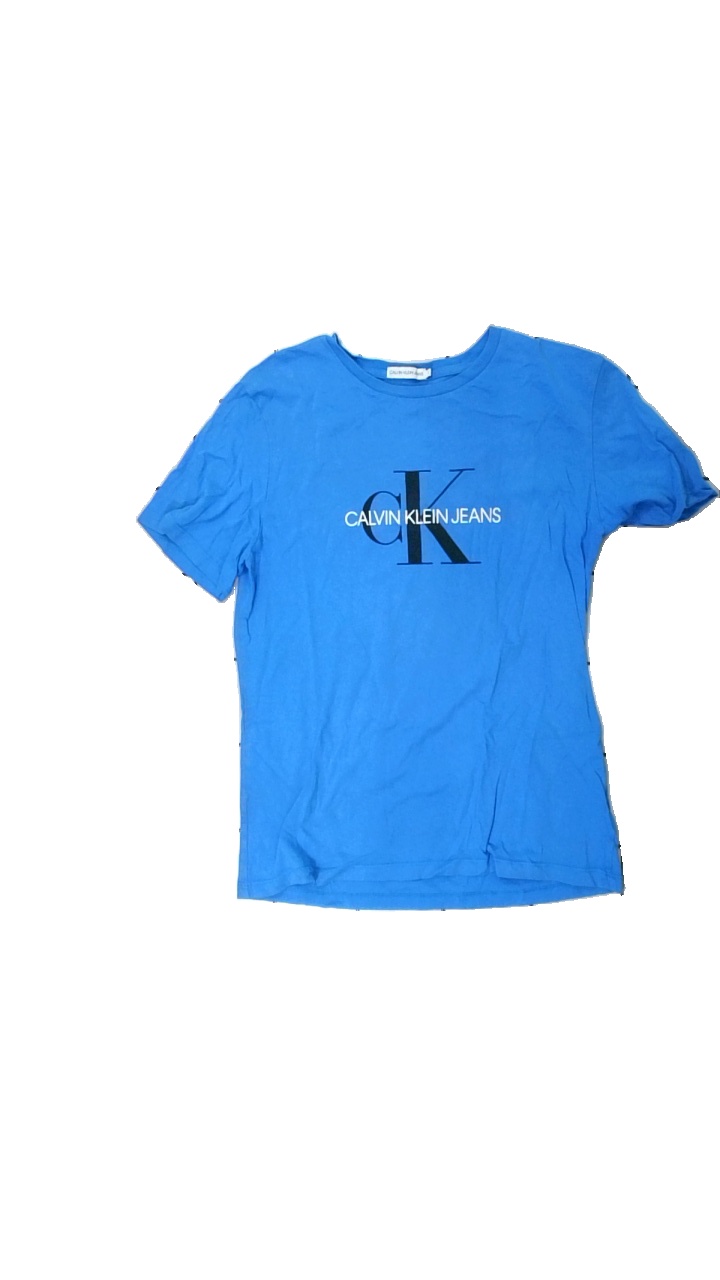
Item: T-shirt (Men)
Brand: Calvin Klein
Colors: Blue, White, Black
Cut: Regular, C-collar
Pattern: Logo print
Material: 71% cotton, 29% viscose
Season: All
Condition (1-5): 4
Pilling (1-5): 4
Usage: Reuse
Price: <50